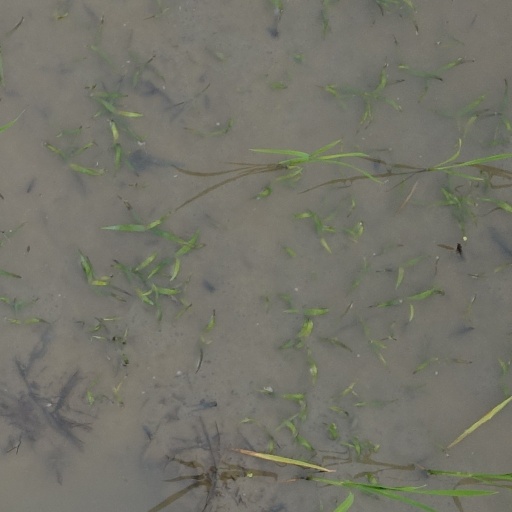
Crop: rice